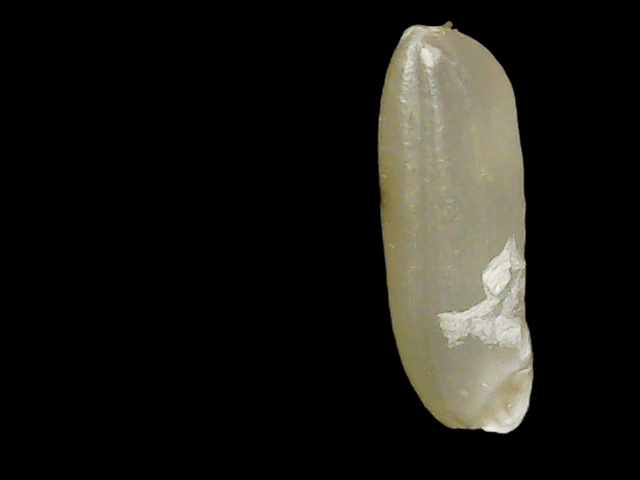
Rice variety: Binadhan14